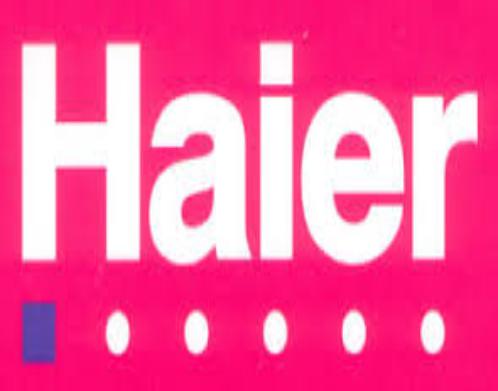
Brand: haier
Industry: Electronic